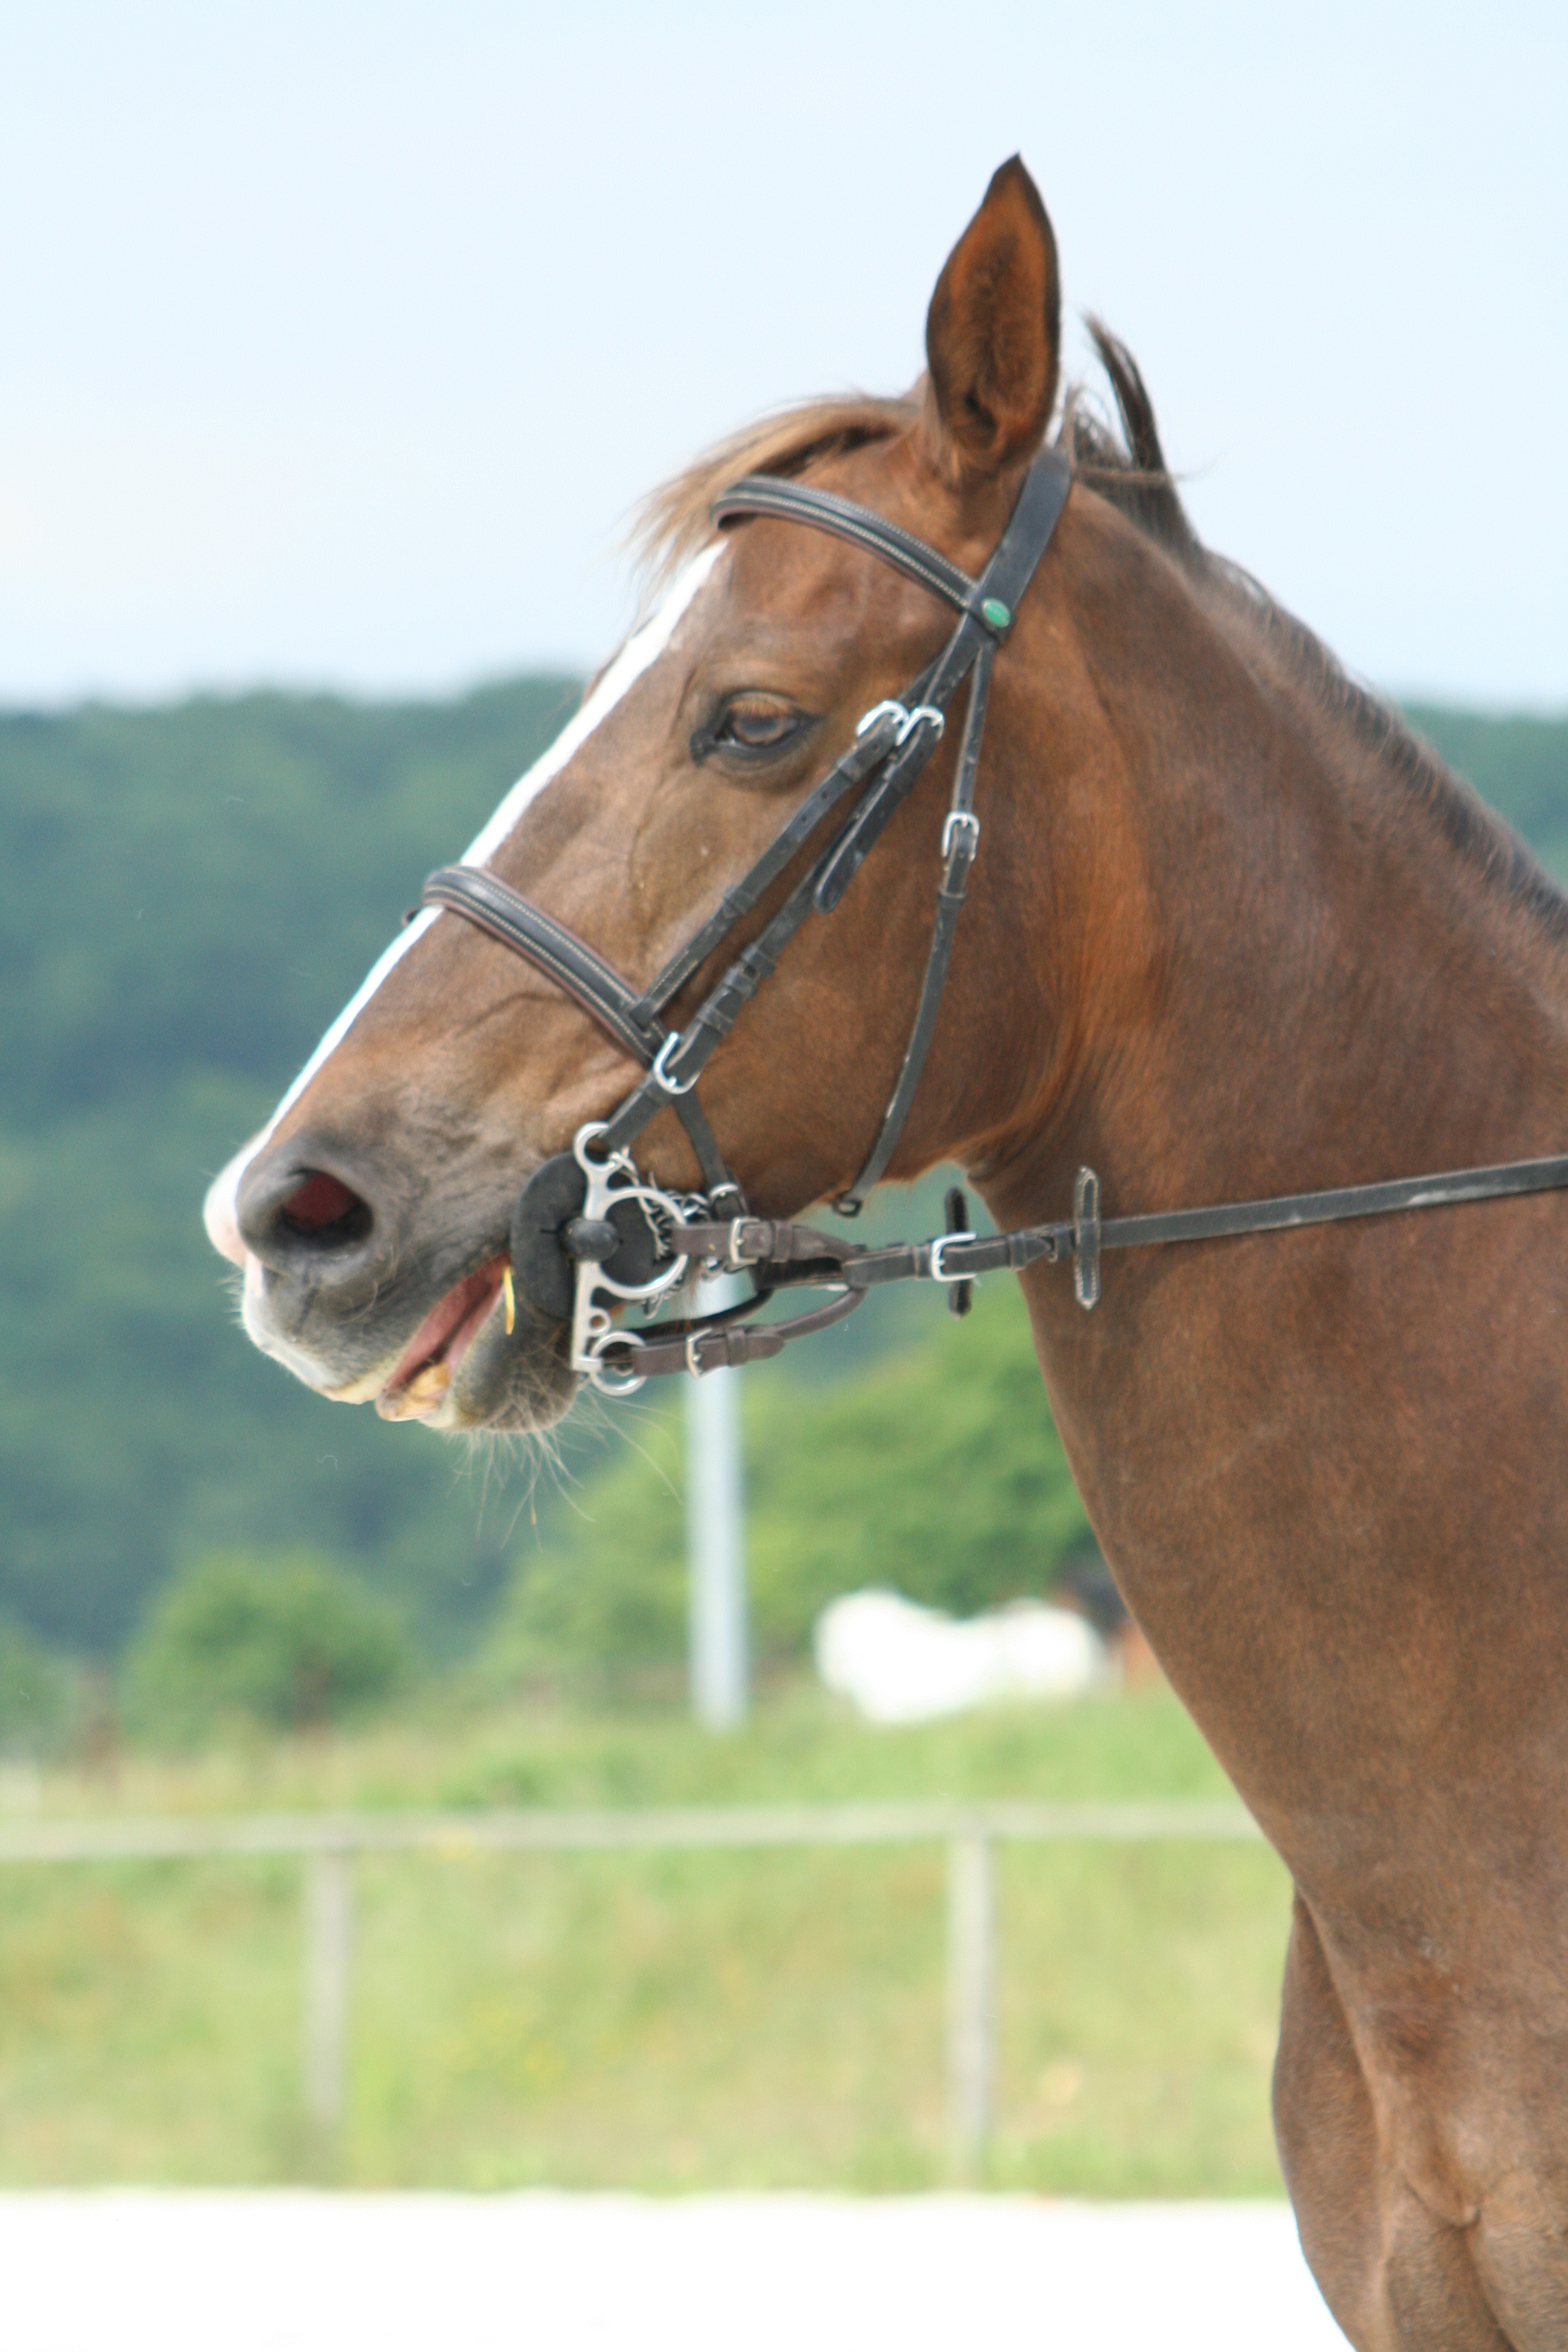
horse, rein, stallion, mane, bridle, mare, chestnut, stealth, halter, western riding, equestrianism, eventing, horse like mammal, mustang horse, horse harness, horse tack, animal sports, english riding, equestrian sport